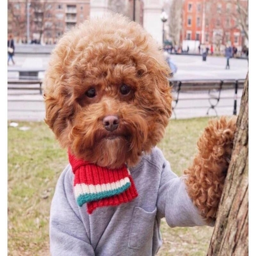
i hate when i have to pick up visual artist happy little accidents in the park